Kronstadt rebellion

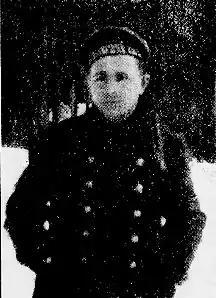
Stepan Petrichenko, anarchist sailor who chaired the Provisional Revolutionary Committee during the Kronstadt revolt

Although the rebels did not expect a military confrontation with the government, tensions in Kronstadt grew after the arrest and disappearance of a delegation sent by the naval base to Petrograd to investigate the situation of strikes and protests in the city. Some of the base's communists began to arm themselves while others abandoned it.